Government Car Service

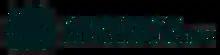
Logo of the predecessor Government Car & Despatch Agency.

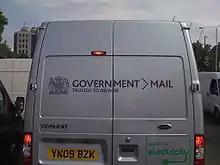
Government Mail van in London

The Government Car Service (GCS) is a British organisation within the Cabinet Office that provides a high-quality, secure car service for Ministers of HM Government.